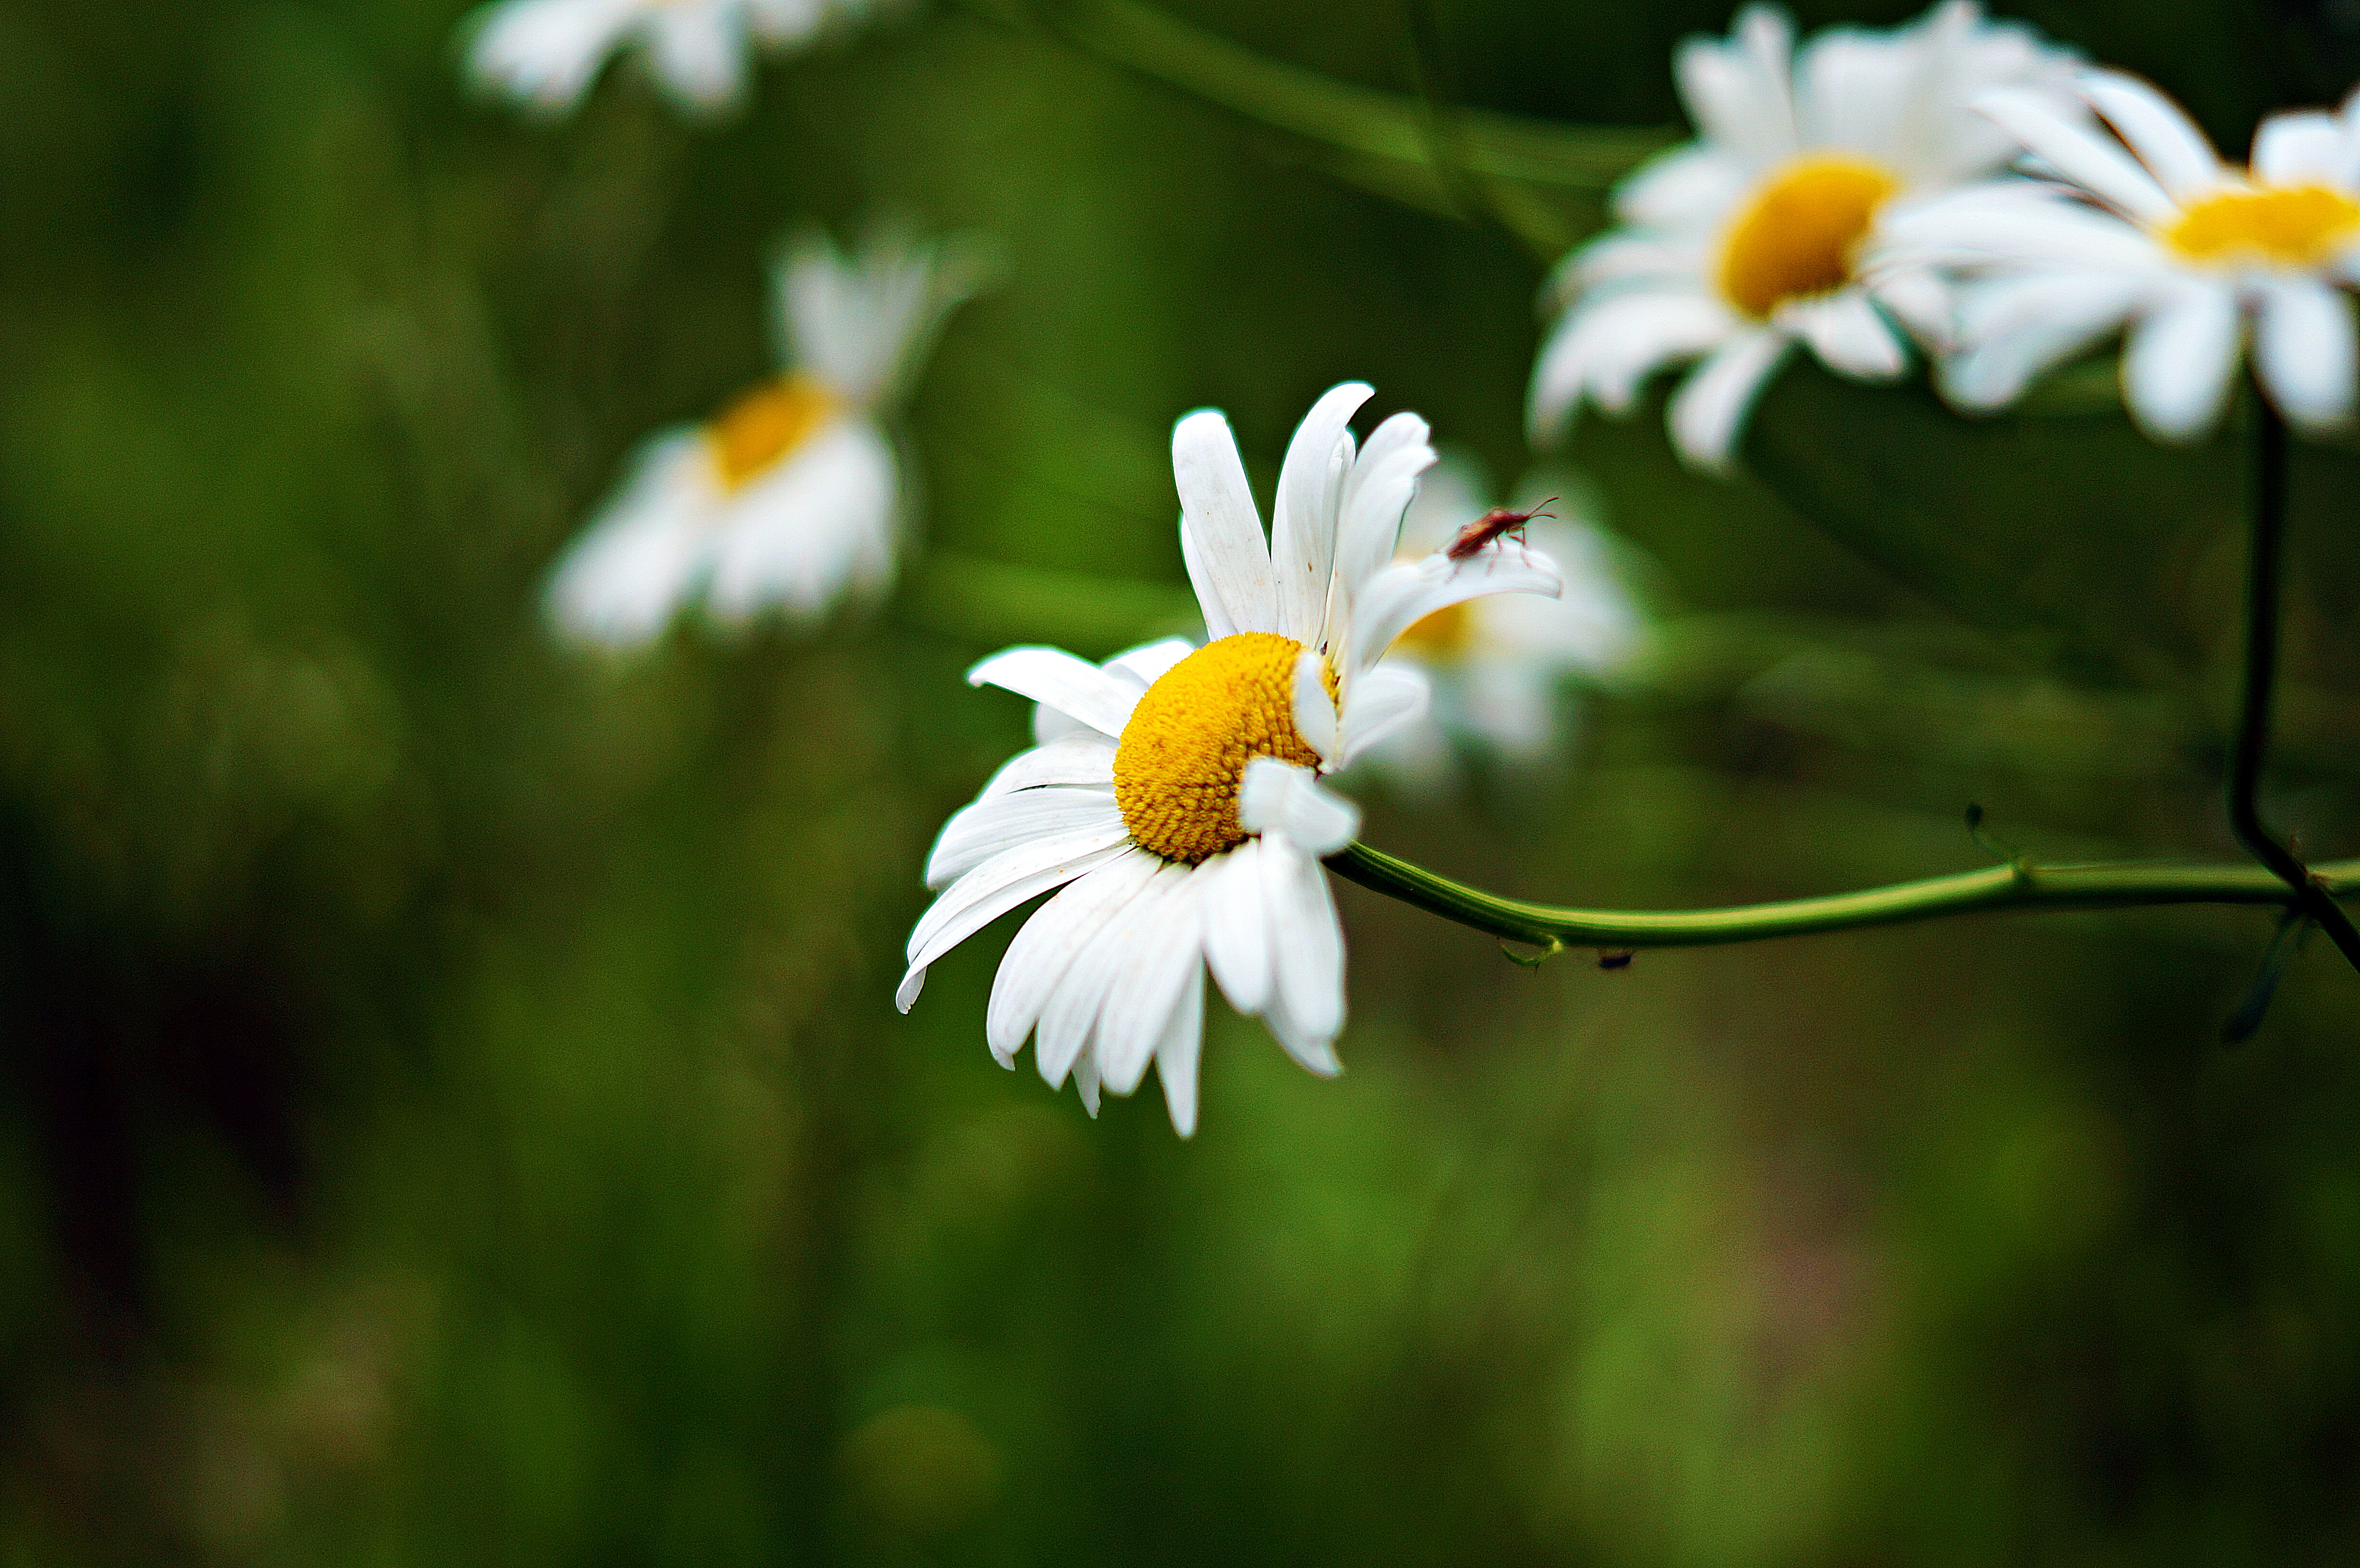
korean, wild flower, flower, oxeye daisy, daisy, white, petal, chamaemelum nobile, chamomile, plant, flowering plant, mayweed, camomile, close up, wildflower, botany, macro photography, daisy family, spring, plant stem, grass, photography, branch, marguerite daisy, herb, tanacetum balsamita